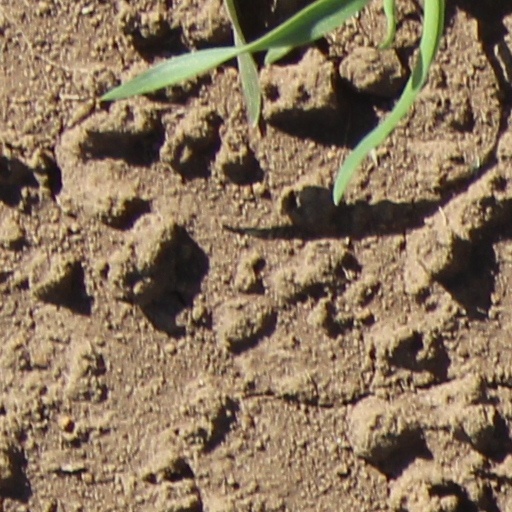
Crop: wheat